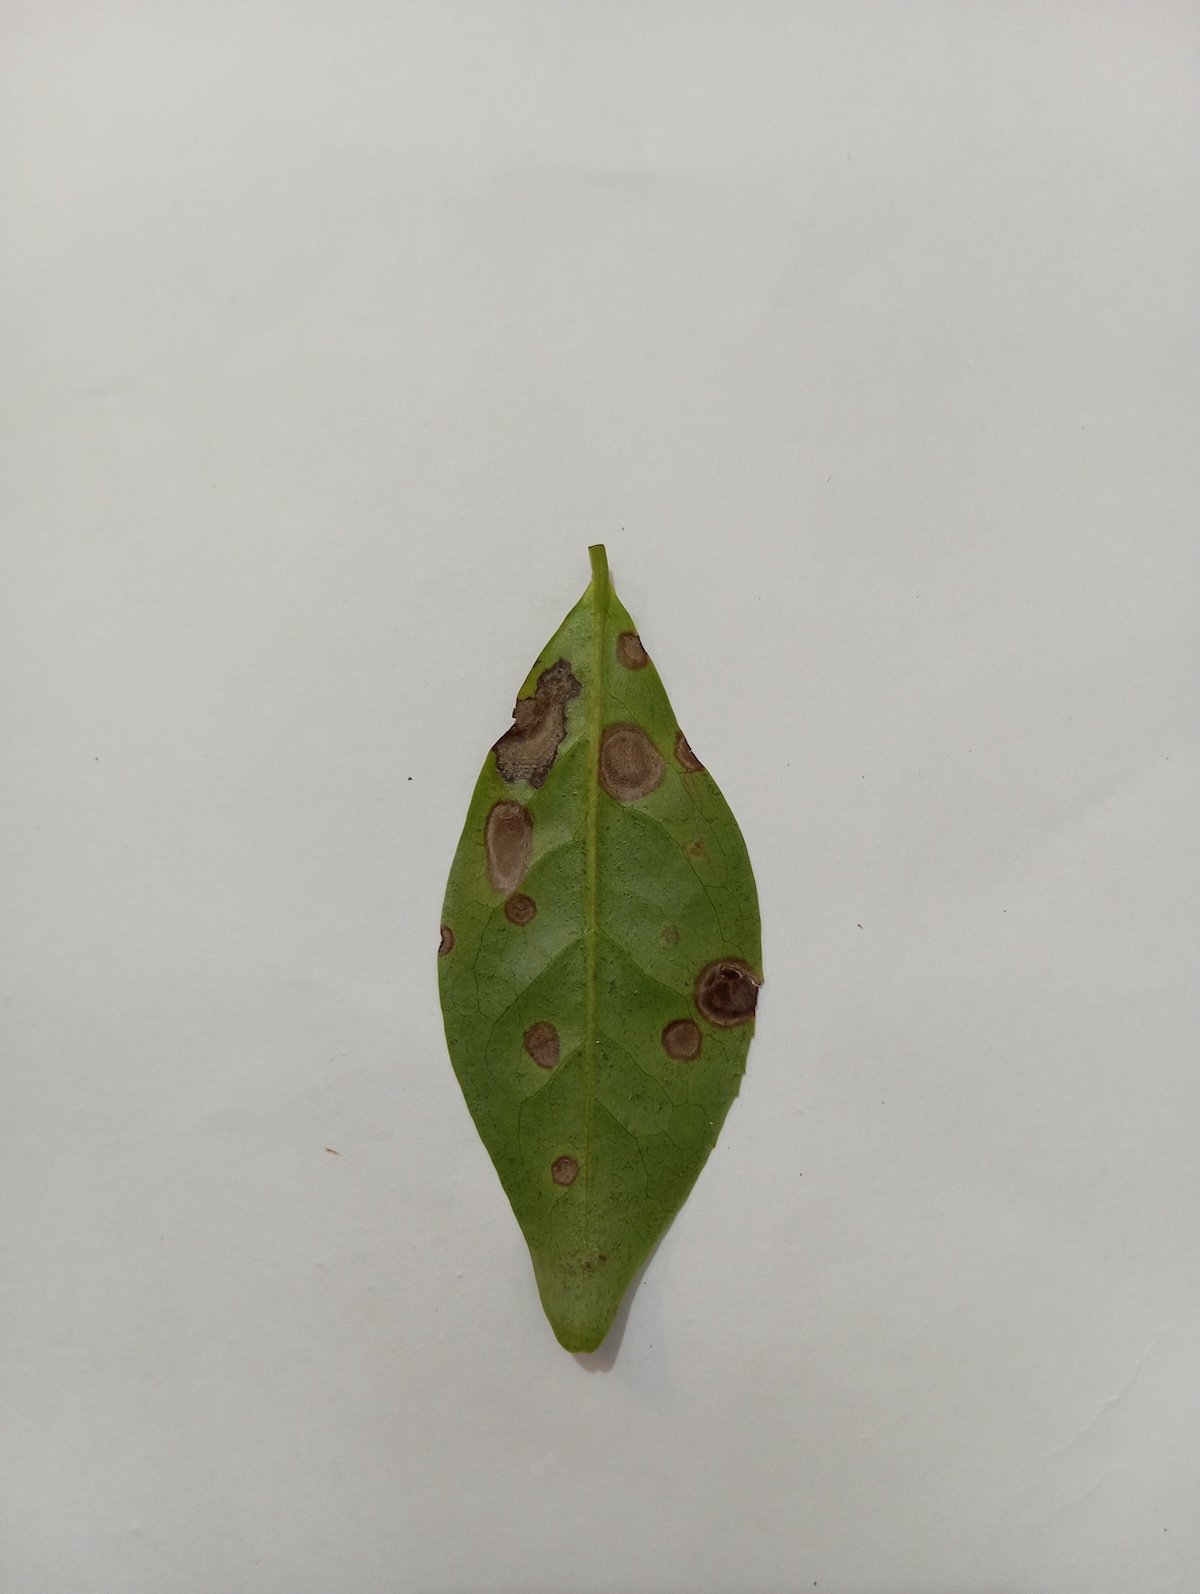
Label: Gray Blight